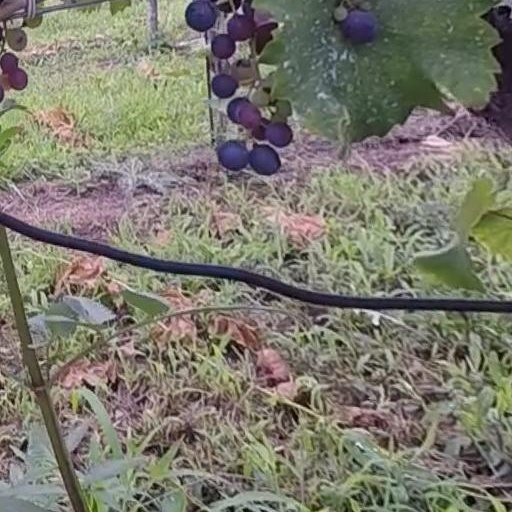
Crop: grape